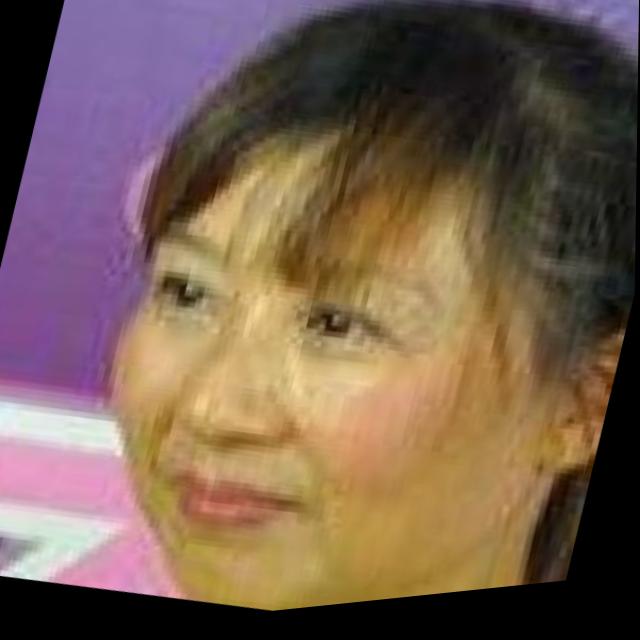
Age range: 21-44